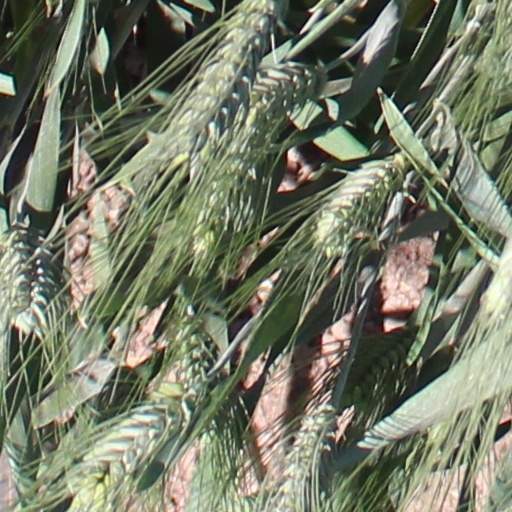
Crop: wheat